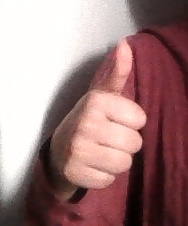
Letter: aleff